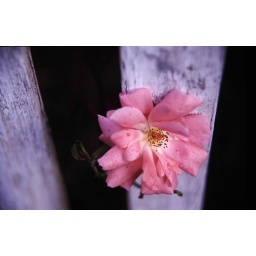
Pink rose in white picket fence